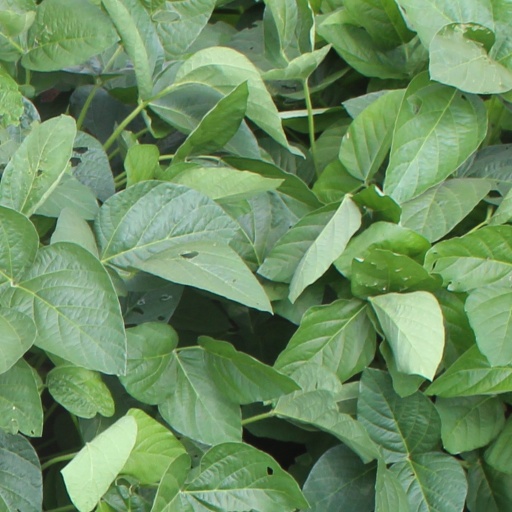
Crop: soybean